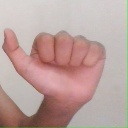
अक्षर: त